Crystal growth

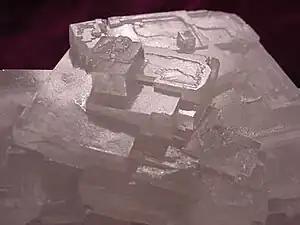
An example of the cubic crystals typical of the rock-salt structure.

Nucleation can be either homogeneous, without the influence of foreign particles, or heterogeneous, with the influence of foreign particles. Generally, heterogeneous nucleation takes place more quickly since the foreign particles act as a scaffold for the crystal to grow on, thus eliminating the necessity of creating a new surface and the incipient surface energy requirements.